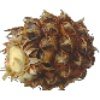
Label: Pineapple Mini 1